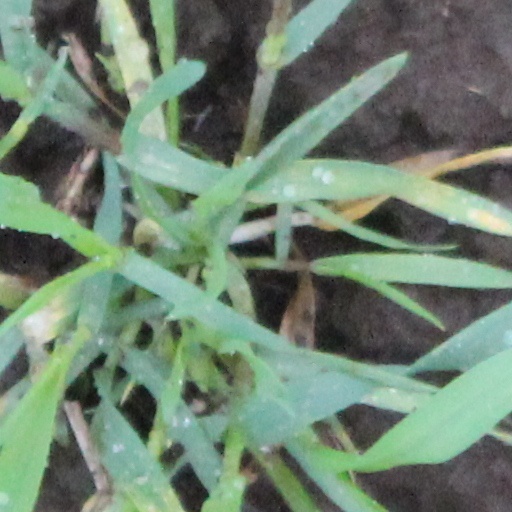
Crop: wheat